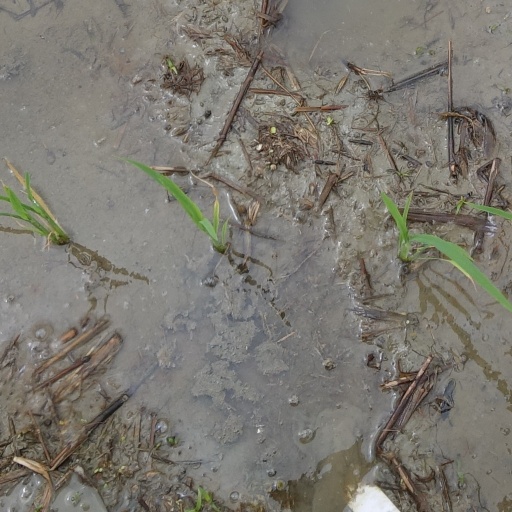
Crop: rice